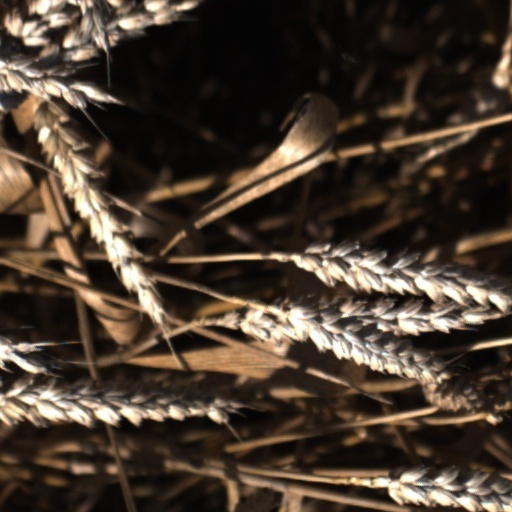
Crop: wheat